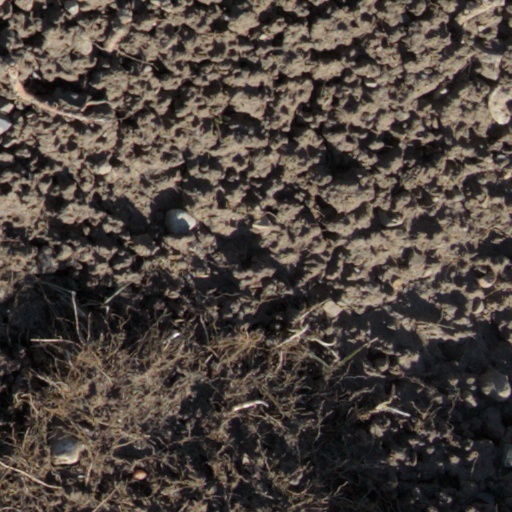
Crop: wheat